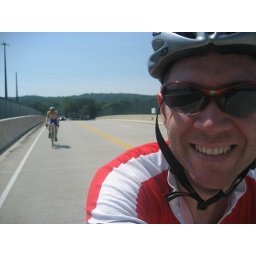
Heading home over the route 202 bridge after riding down to Philly to see the annual bike race.